Molom Tsend

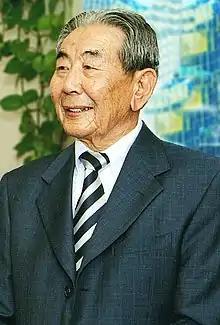
Molom Tsendiin, 2017

Molom Tsendiin (Mongolian: Цэндийн Молом; August 15, 1932 - November 10, 2020) was a Mongolian statesman, economist, member of Mongolian People's Revolutionary Party, member of State Great Khural (1969-1983), Minister of Finance (1969-1979) and Vice Prime Minister (1979-1983) of Mongolian People's Republic.